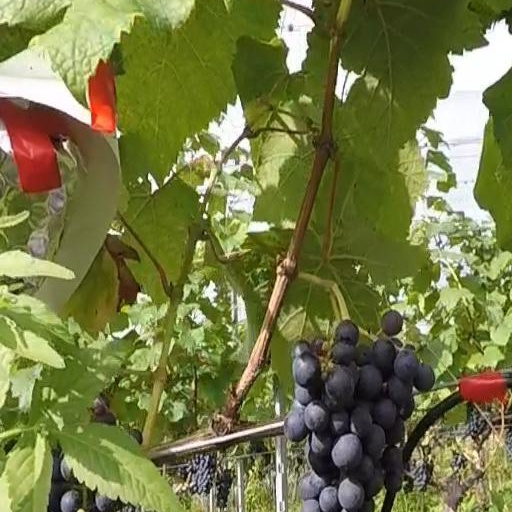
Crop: grape